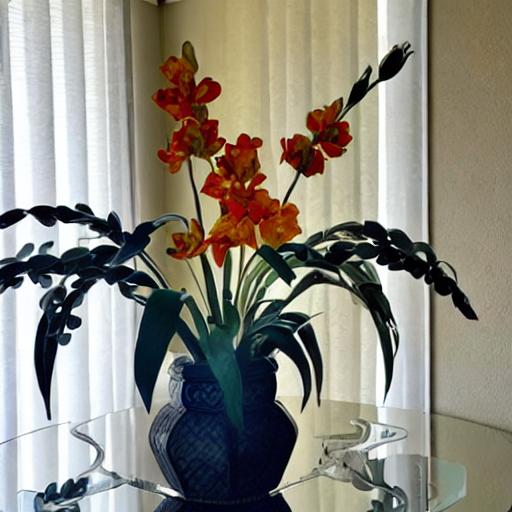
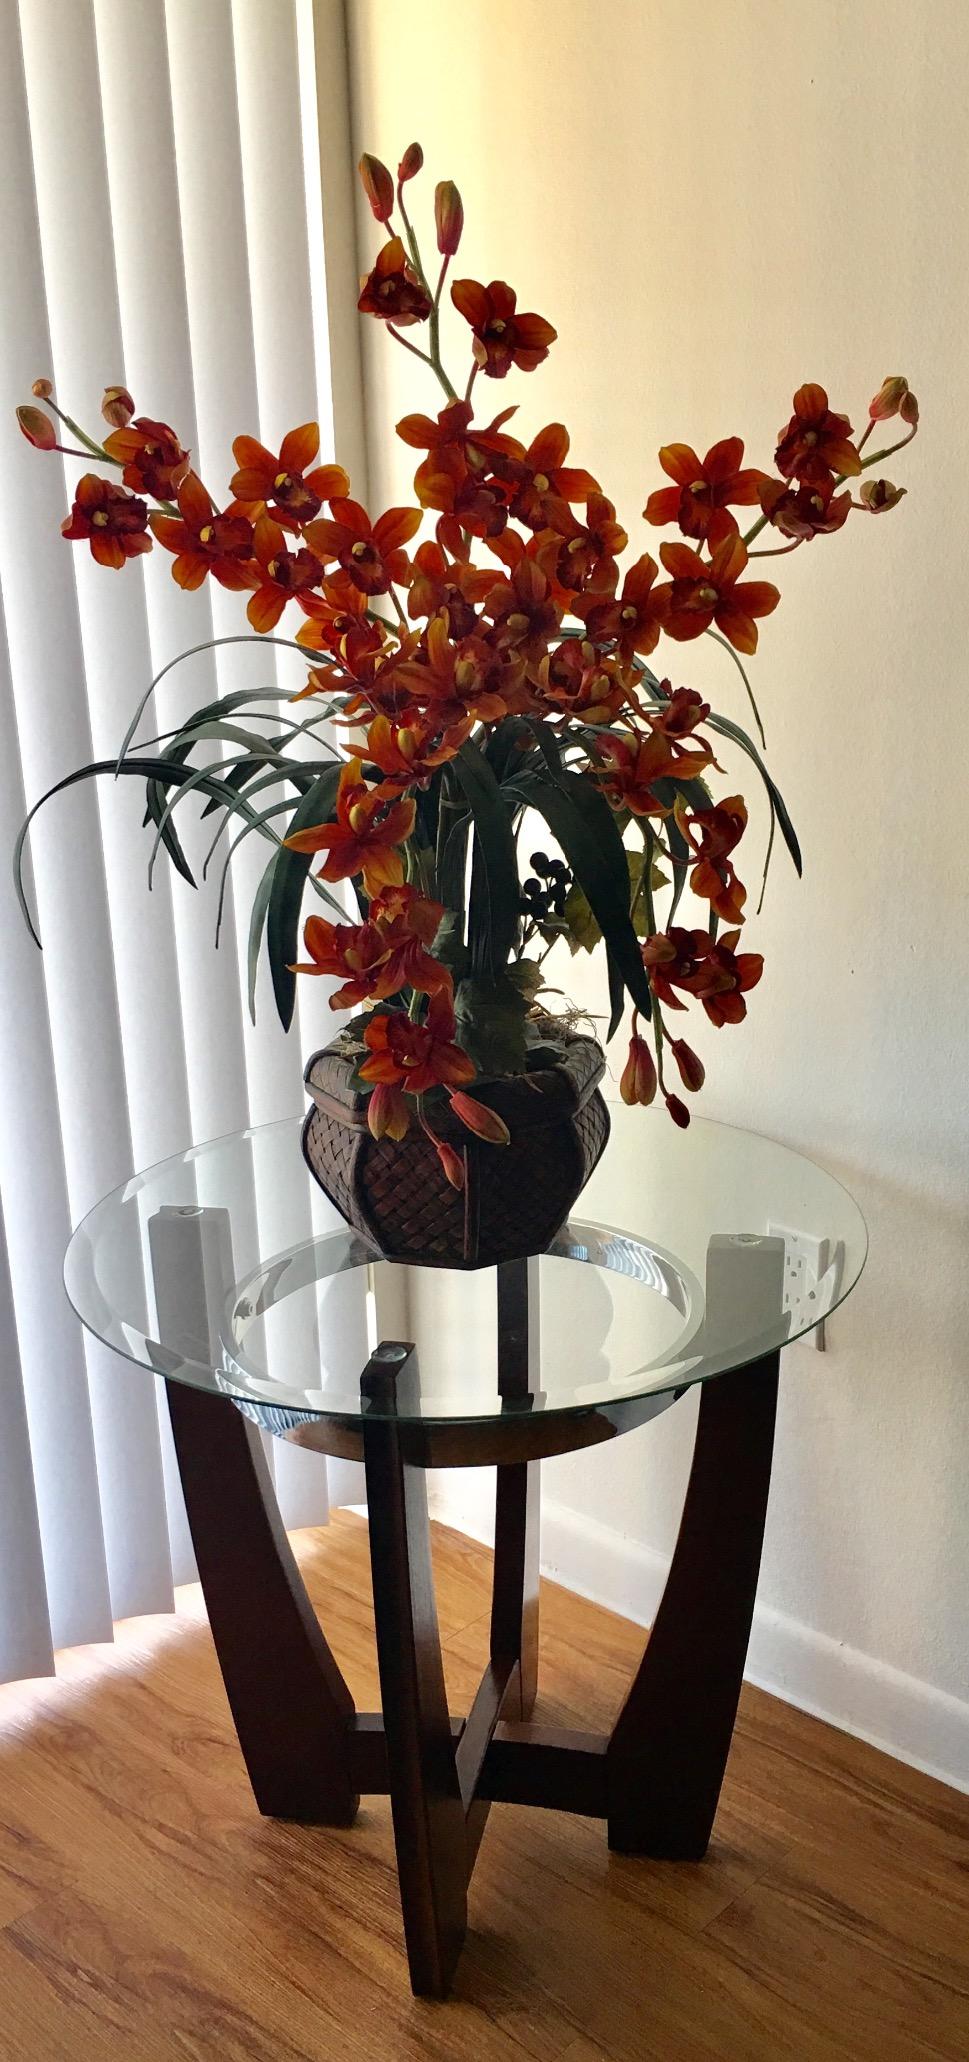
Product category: vase
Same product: no